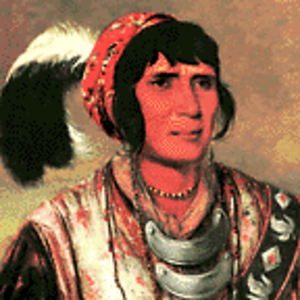
Les premiers éléments de l'histoire de la Floride remontent à plus de 12 000 ans, lorsque les premiers Amérindiens peuplèrent la région. Elle fut découverte par l’Espagnol Juan Ponce de León en 1513 et baptisée. Enjeu des puissances coloniales, elle passa successivement sous la souveraineté de l'Espagne et de la Grande-Bretagne. Elle devint un territoire puis un État américain.